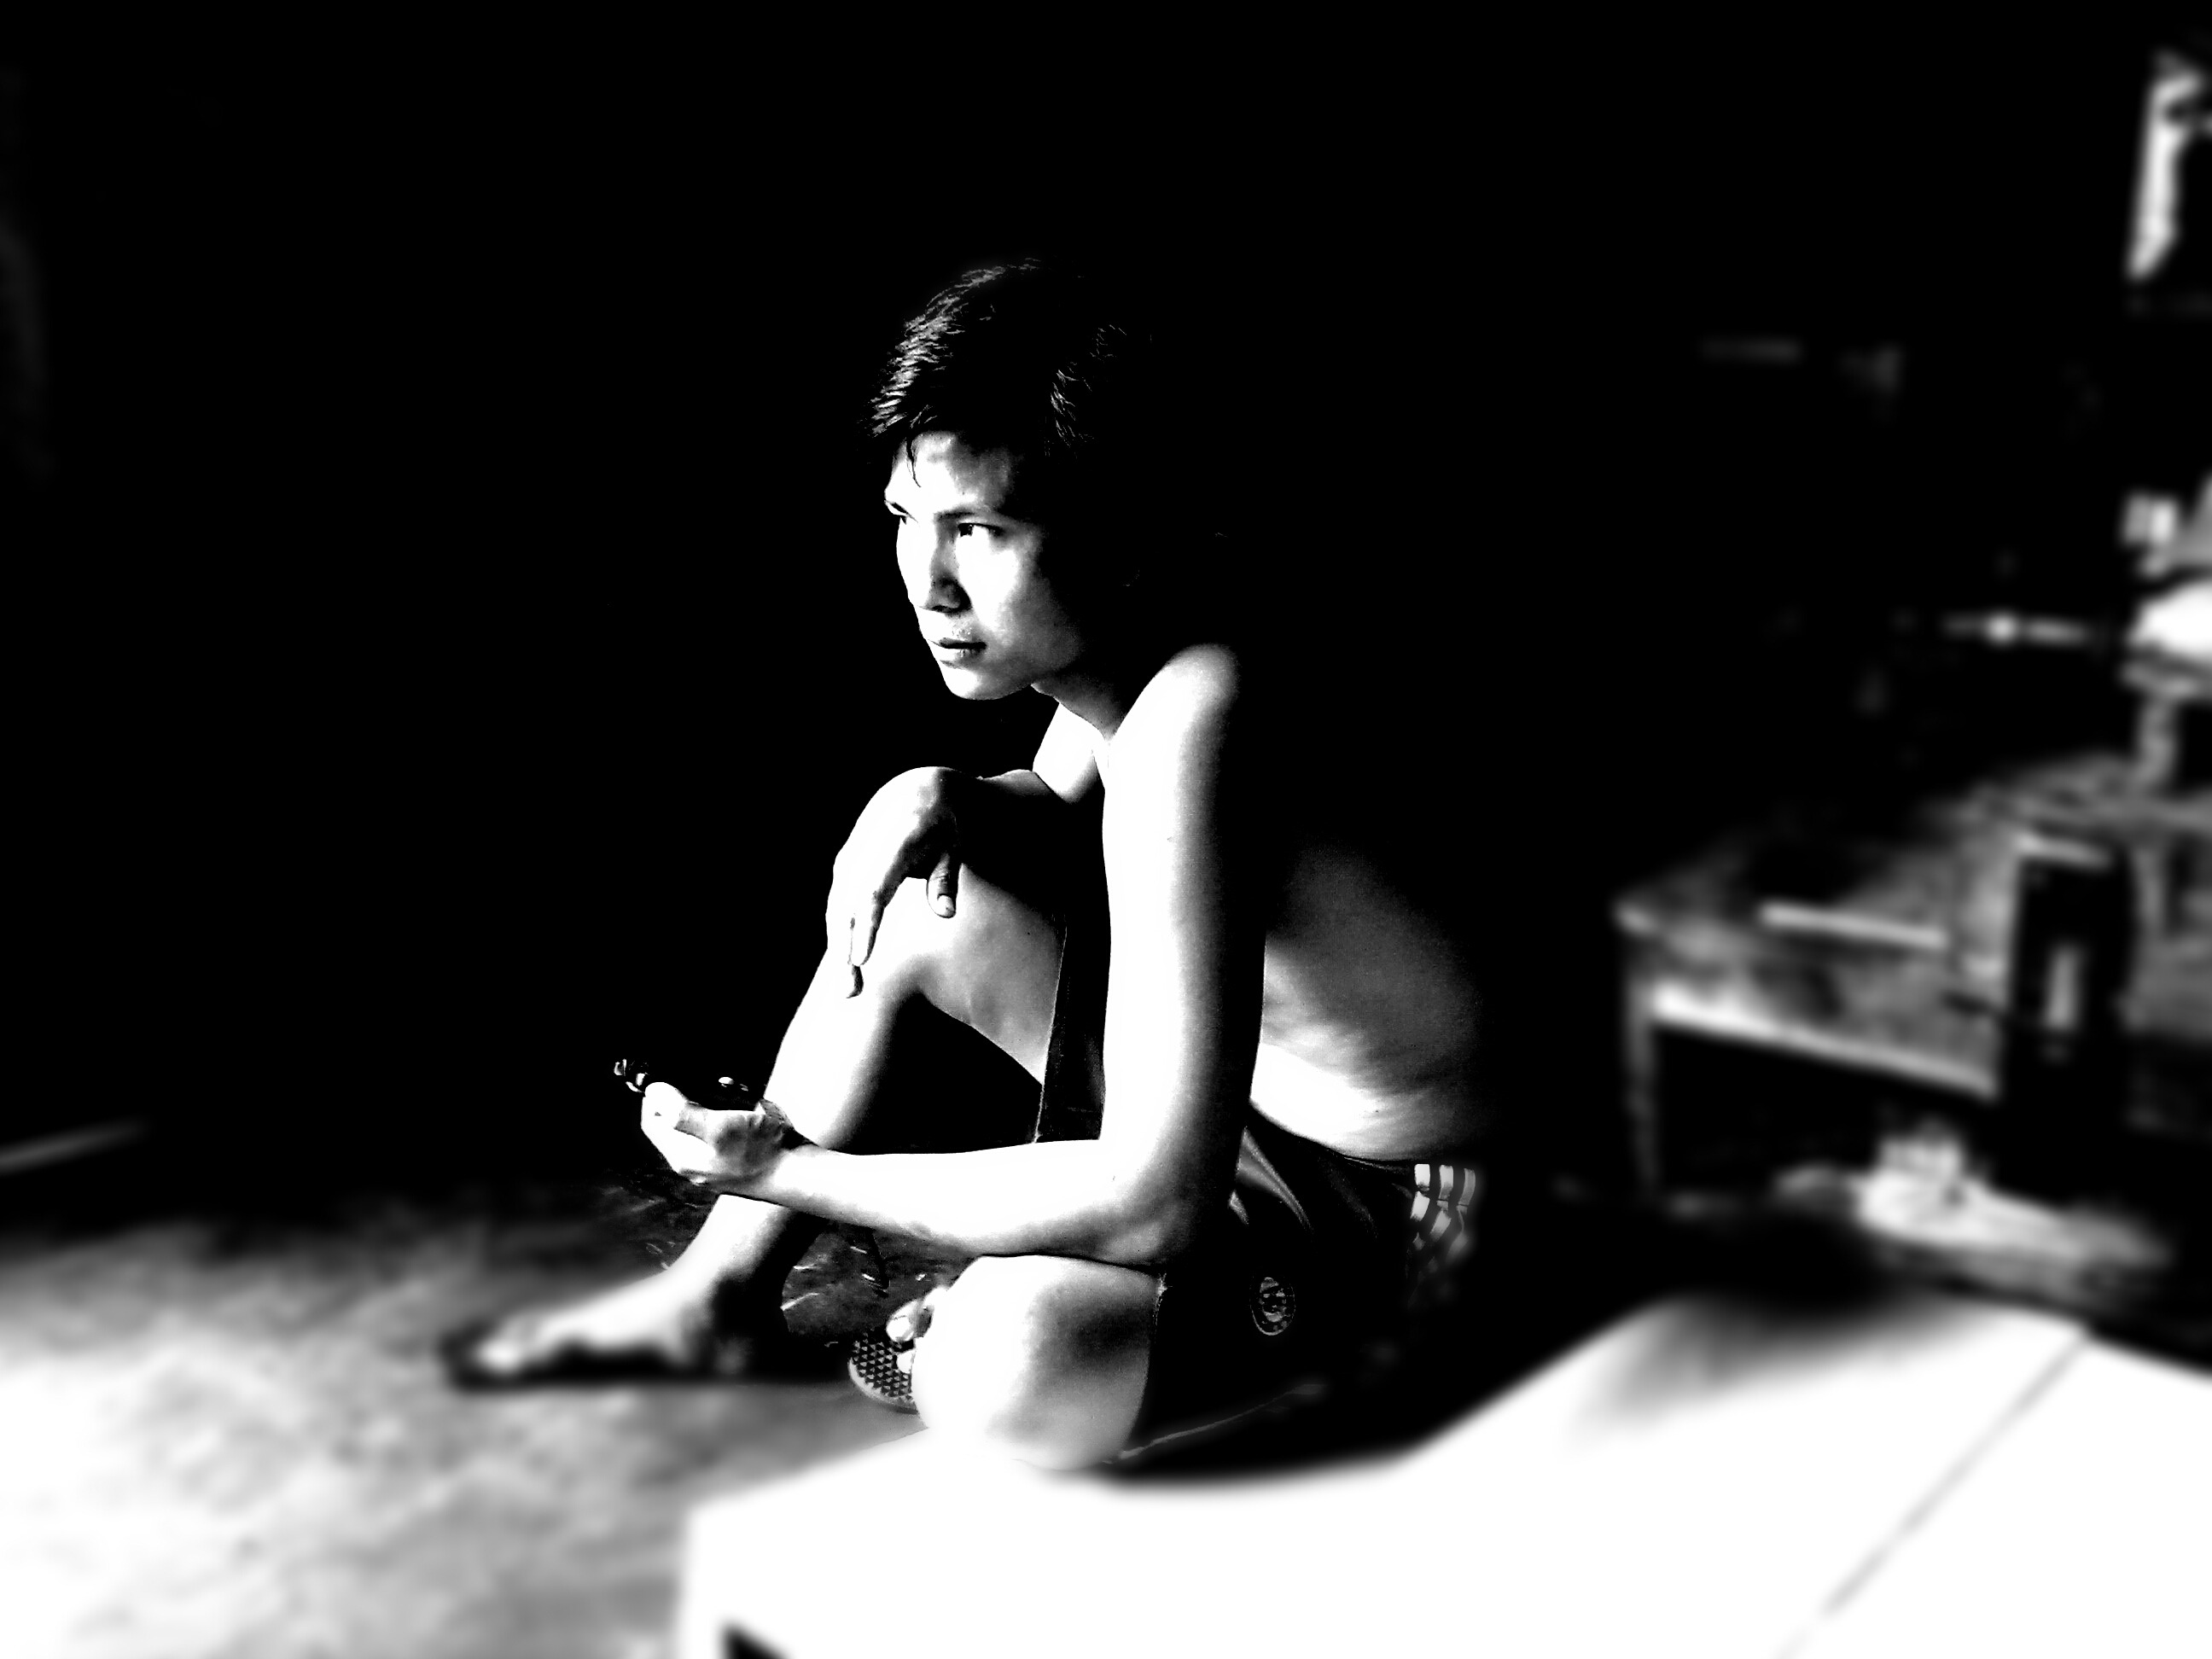
man, person, black and white, people, photography, dance, young, sitting, human, monochrome, performance art, men, guitarist, entertainment, performing arts, photo shoot, monochrome photography, human positions, modern dance